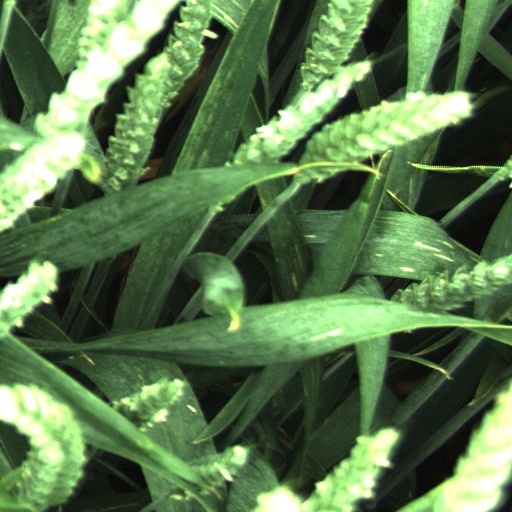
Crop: wheat